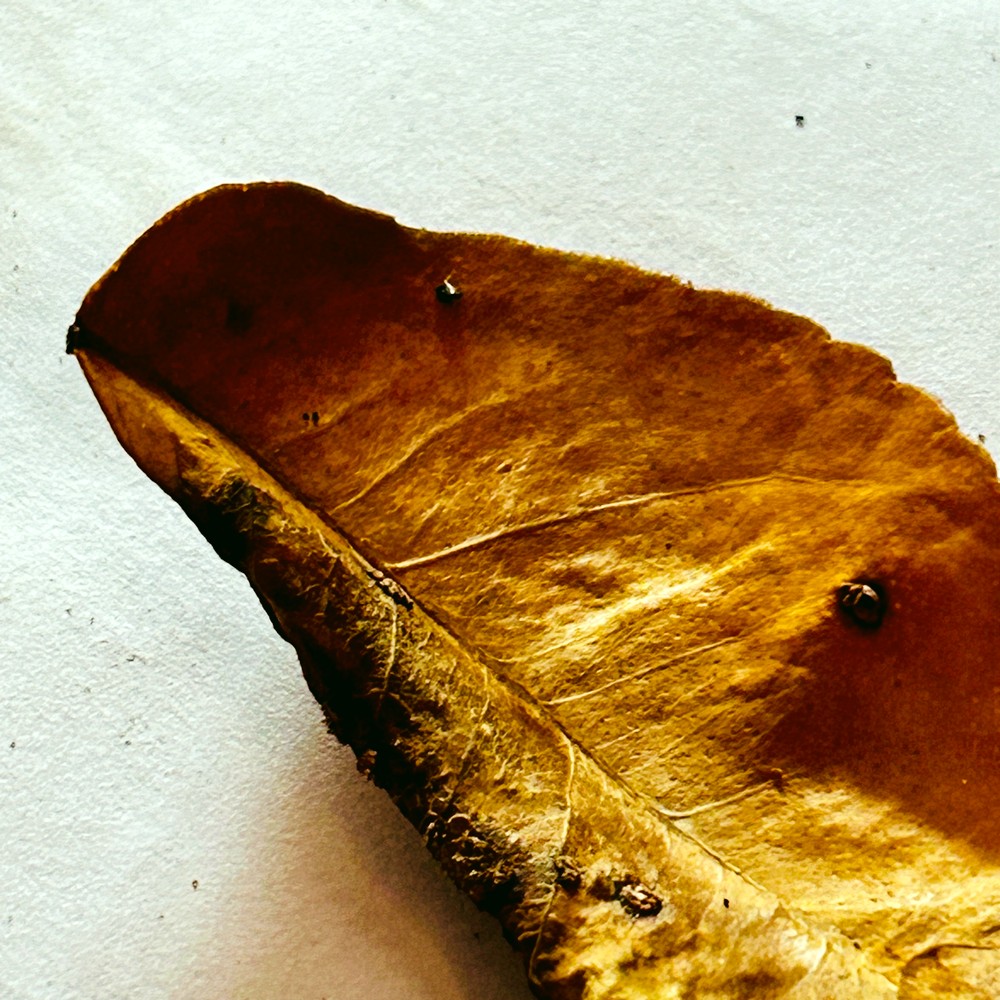
Label: Dry Leaf